Niddatal

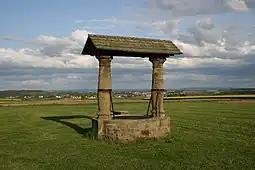
A reconstructed Roman fountain near Niddatal-Kaichen.

Kaichen was founded by a "Anshelmus de Cochene" in 1231. Around 1400, Kaichen's first church was built and rebuilt in 1737 and a baptismal font was added. One of the most popular places in Kaichen is the "Gericht zu Kaichen" which was a court able to declare to a death penalty.